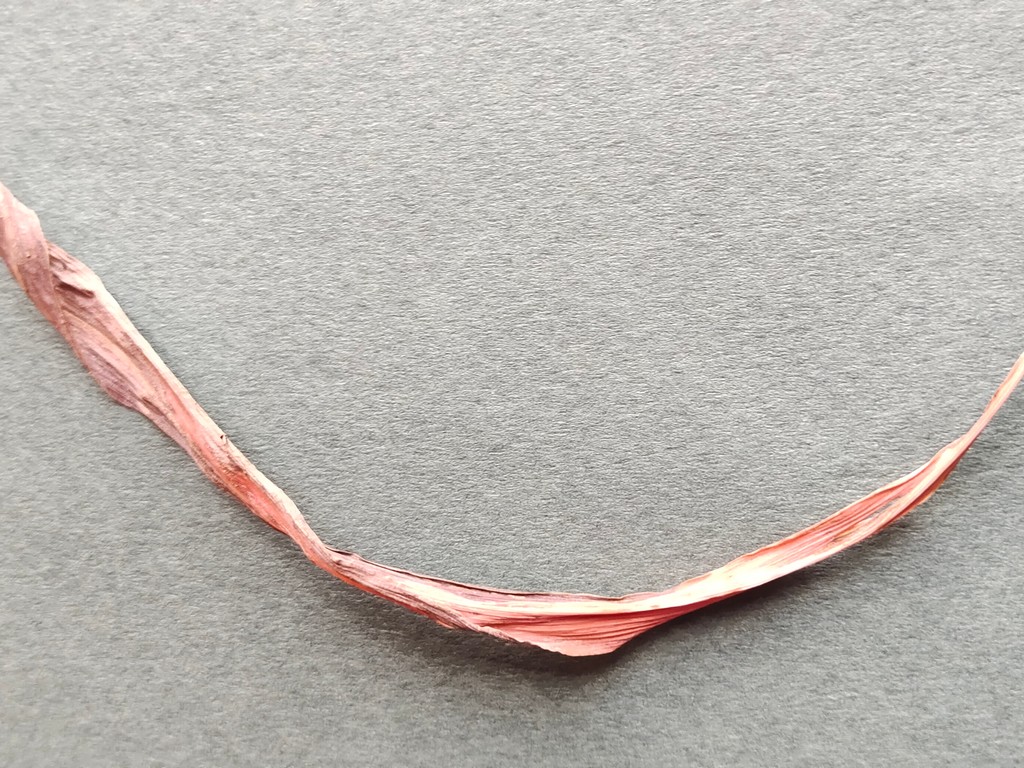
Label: Dried